Ida Schumacher

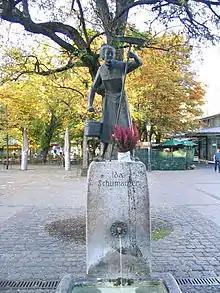
Ida Schumacher Water Fountain at Viktualienmarkt by Marlene Neubauer-Woerner, 1977

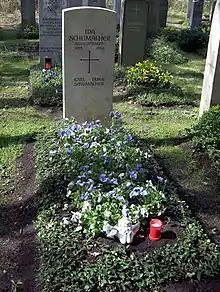
Burial site of Ida Schumacher

Ida Schumacher (born 5 March 1894 in Arnstorf, Niederbayern (Lower Bavaria), as Ida Stömmer and died on 6 April 1956 in Gauting) was a Bavarian theatre actress and comedienne.